Emre Kızılkaya

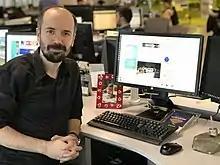
Emre Kizilkaya at the Turkish daily Hürriyet's headquarters in Istanbul in March 2018.

Emre Kızılkaya (born 6 July 1982, in Istanbul) is a Turkish journalist and researcher who served as a vice-chair of the Vienna-based International Press Institute and as a Technology and Human Rights Fellow at Harvard Kennedy School's Carr Center for Human Rights Policy.